Wildlife smuggling in southern Africa

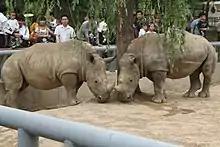
White Rhinoceros in Southern Africa

Elephants and rhinoceros are poached for ivory and rhinoceros horn. The trends of rhinoceros and elephant poaching are largely dependent on global demand. Rhinoceros horns are used for decorative purposes and some Asian medicines. In South Africa, rhino poaching commonly happens on privately owned land, which is difficult for officials to prevent. Another common place to poach is Kruger National Park. The African elephant ("Loxodonta africana") is the elephant species that inhabits southern Africa. While elephant populations in Eastern and Central Africa are steadily decreasing, elephant population sizes in southern Africa are stable. The current elephant population in southern Africa is 293, 447. However, poaching continues to threaten the status of elephant populations, specifically in Kruger National Park, where the PIKE (Proportion of Illegally Killed Elephants) value has increased 23% from 2014 to 2015.